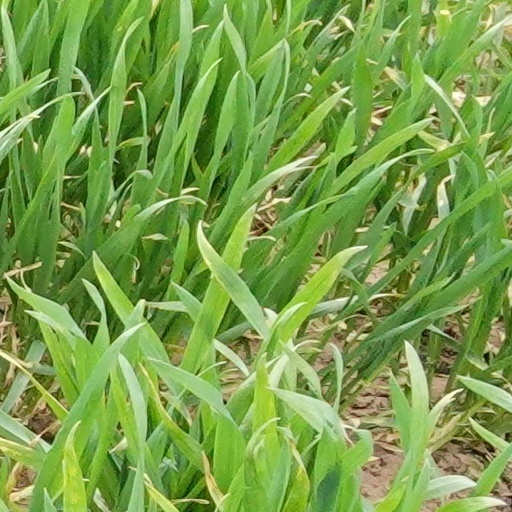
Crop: wheat